Hangzhou Bay

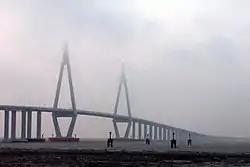
Hangzhou Bay Bridge: northern cable-stayed span

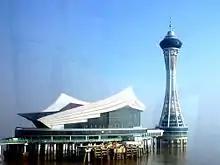
Service center with lookout tower at midpoint of Hangzhou Bay Bridge

The Bay was first spanned by the Hangzhou Bay Bridge, which was linked up on June 14, 2007, and opened on May 1, 2008. It is a long bridge carrying expressway, three lanes each way, with two separate cable-stayed portions and a service center at the bridge midpoint. It runs across the mouth of Hangzhou Bay connecting the municipalities of Jiaxing and Ningbo in Zhejiang province. One of the longest bridges in the world, it cuts the trip between eastern Zhejiang and Shanghai from .